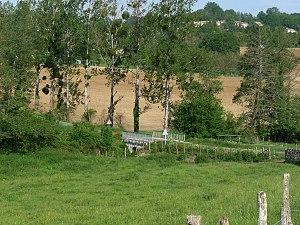
La Manore au pied de Rougnac (Charente, France)
Rougnac est une commune du Sud-Ouest de la France, située dans le département de la Charente.
La Manore est un ruisseau français du département de la Charente, affluent de la Lizonne et sous-affluent de la Dordogne par la Dronne.